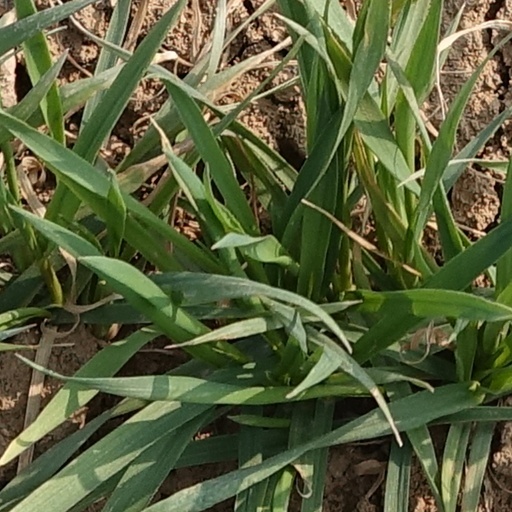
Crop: wheat